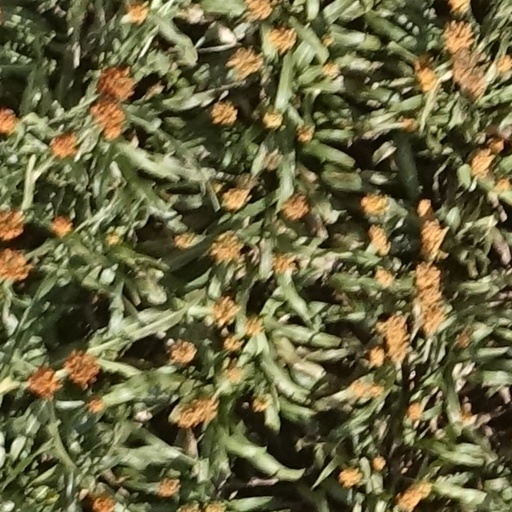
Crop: sorghum